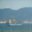
Label: ship